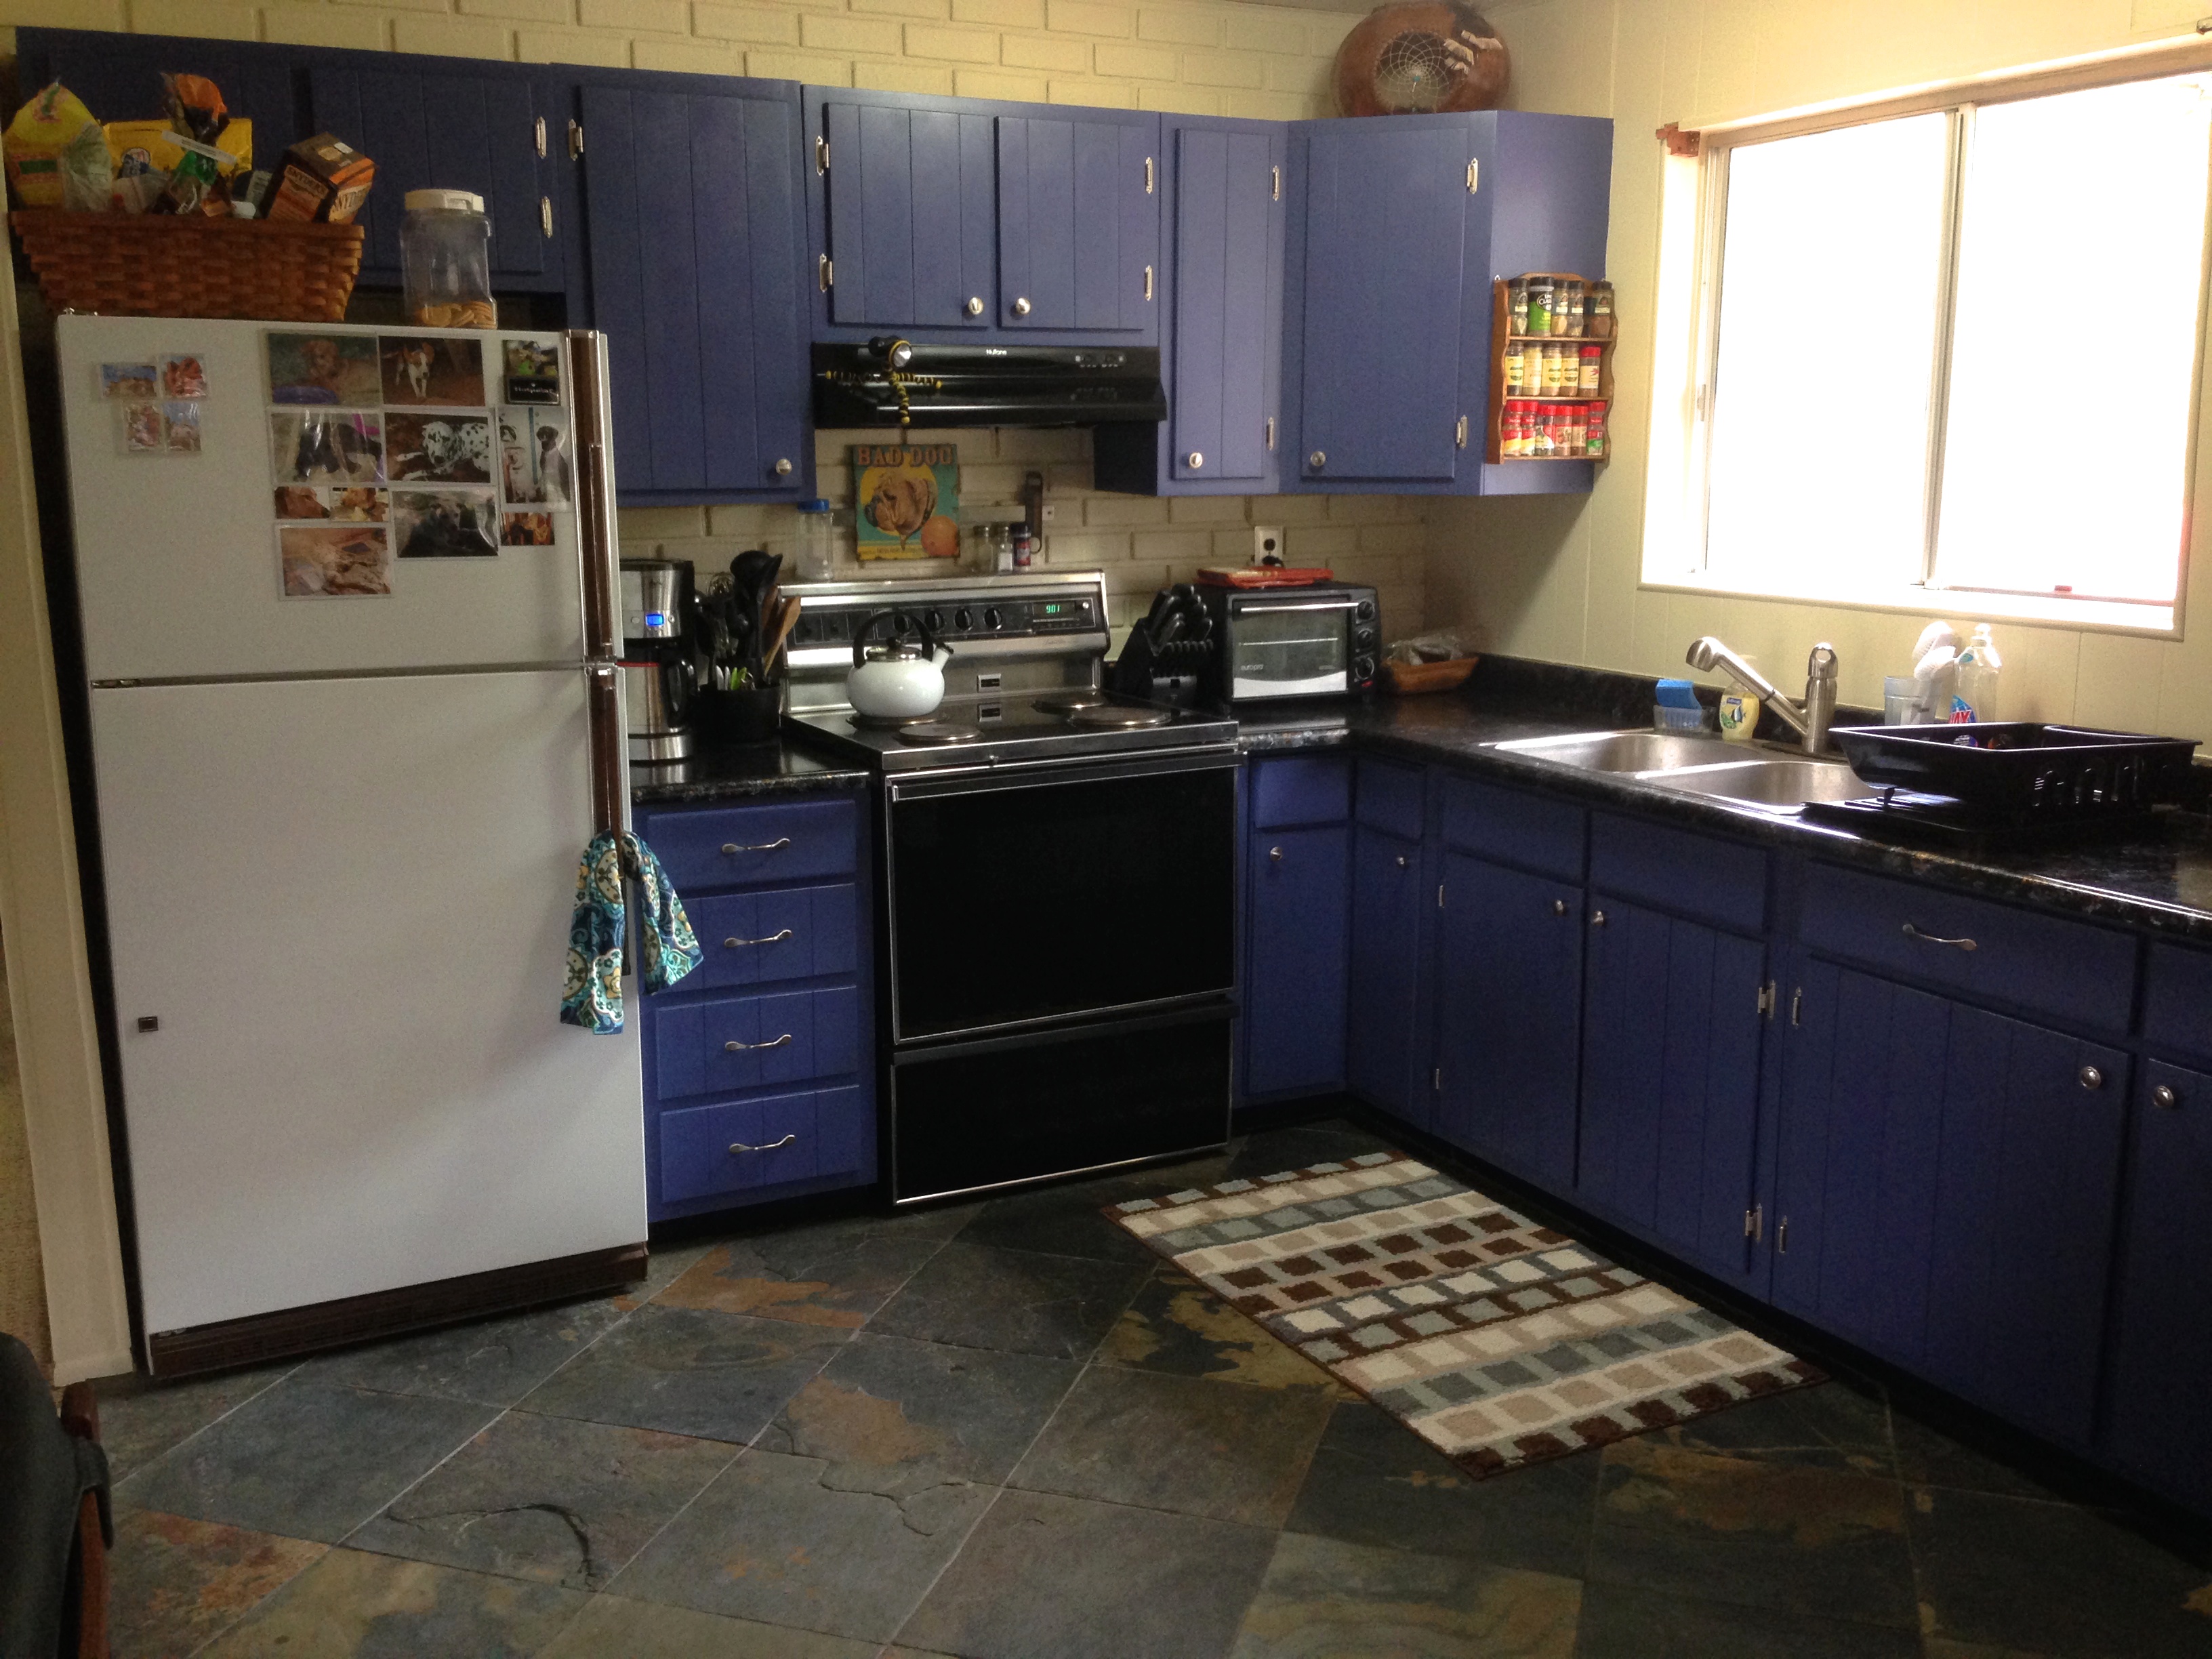
floor, home, cottage, kitchen, property, room, apartment, cuisine, countertop, interior design, estate, real estate, flooring, cabinetry